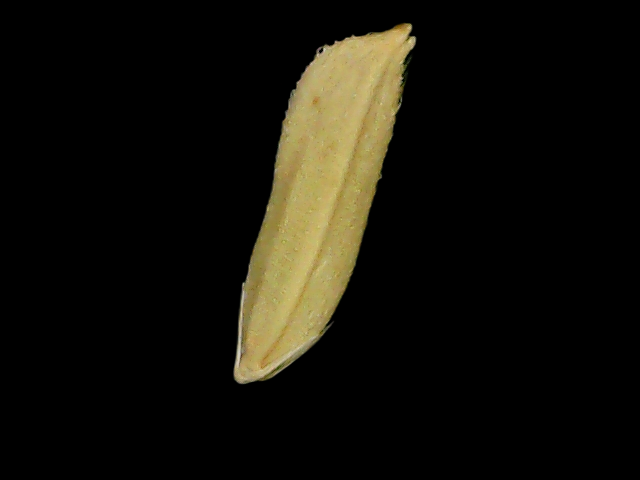
Rice variety: Bd75